Domenico Ghirlandaio

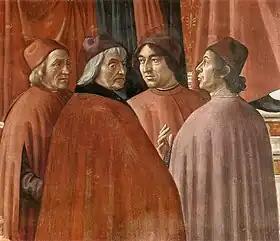
Detail of the "Angel appearing to Zacharias" showing portraits of the philosophers Marsilio Ficino, Cristoforo Landino, Angelo Poliziano and Demetrios Chalkondyles

In this cycle, there are no fewer than twenty-one portraits of the Tornabuoni and Tornaquinci families. In the "Angel appearing to Zacharias", there are portraits of members of the Medici Academy: Agnolo Poliziano, Marsilio Ficino and others. The Tornabuoni Chapel was completed in 1490 with the altarpiece probably executed with the assistance of Domenico's brothers, Davide and Benedetto; and a stained glass window to Ghirlandaio's own design. Domenico painted an altarpiece for Giovanni Tornabuoni to commemorate his first wife who had died in childbirth, as had Giovanni's mother. "The Virgin with the Two Marys" is now in the Louvre. It is the only time that the two Marys are seen without Mary Magdalen. They usually are depicted together as the Three Marys. However, Mary Magdalene was never pregnant so was not a fitting subject for this altarpiece.